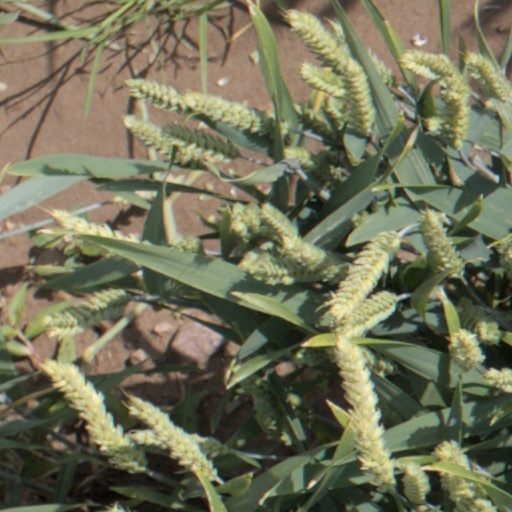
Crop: wheat